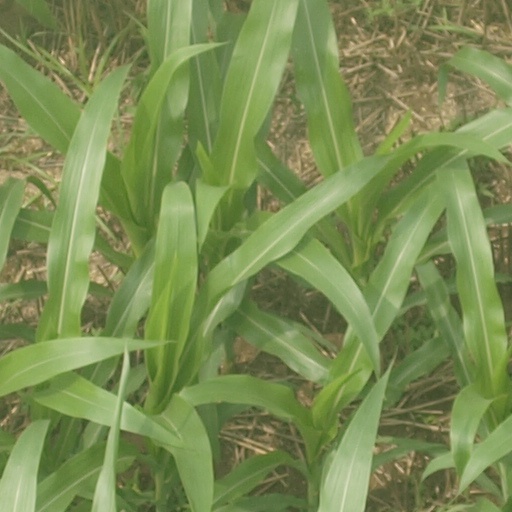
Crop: maize; corn